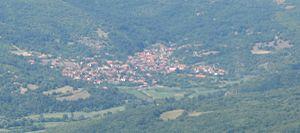
Jablanica est un village de Serbie situé dans la municipalité de Boljevac, district de Zaječar. Au recensement de 2011, il comptait 310 habitants.